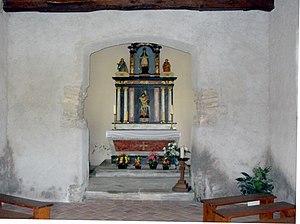
La chapelle Saint-Brice à Hausgauen